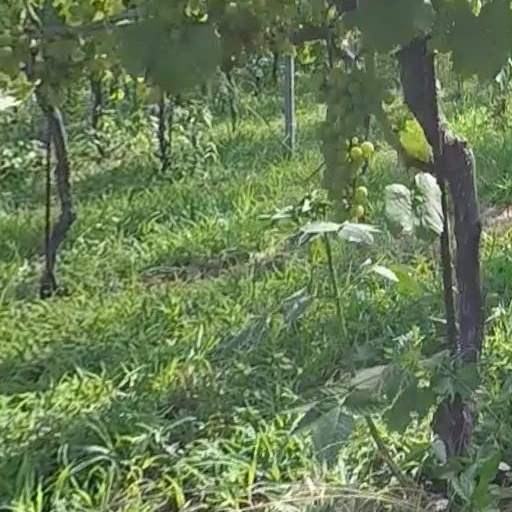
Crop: grape